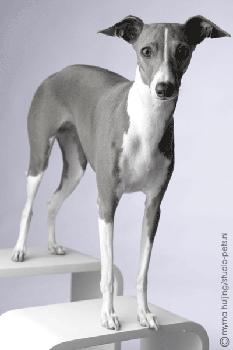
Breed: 238-n000099-Italian_greyhound